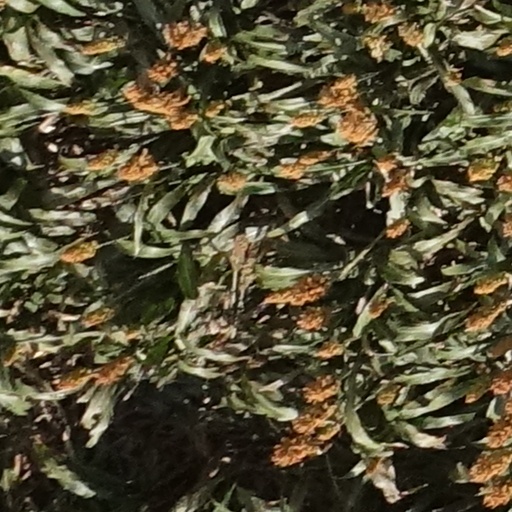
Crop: sorghum